Fiat 503

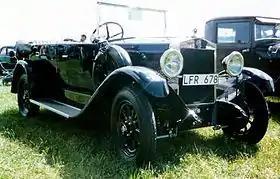
Fiat 503 Torpedo 1927

The Fiat 503 is a car produced by Fiat between 1926 and 1927. The 503 was based on the Fiat 501, with modified suspension and brakes. It used the 501's 1.5-liter engine, producing . The company produced 42,000 examples of the 503.